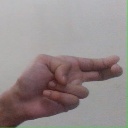
अक्षर: ह